Answer in natural language. Considering the relative positions, where is AlarmClock with respect to abstract rectangle frame on wall? Choose between the following options: right or left
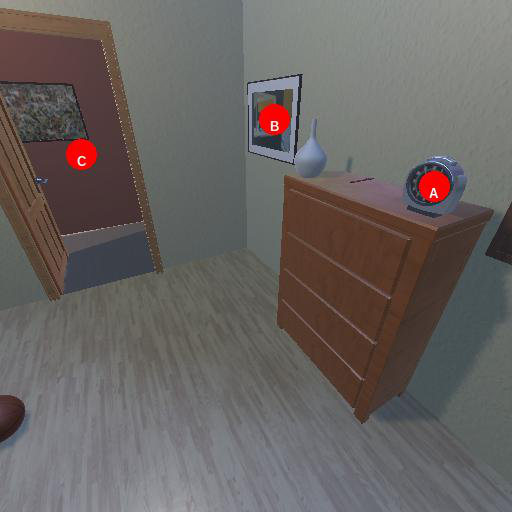
<answer>right</answer>